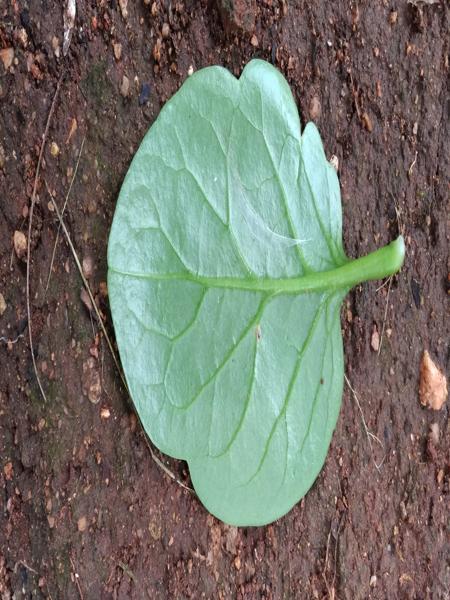
Plant: Malabar_Spinach